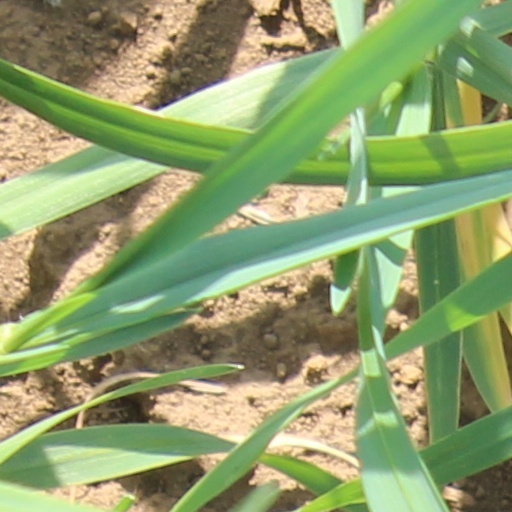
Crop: wheat